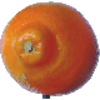
Label: tangelo